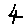
Label: 4